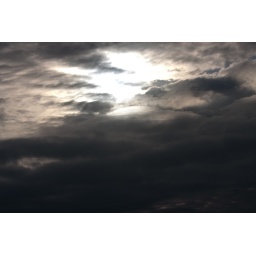
Great cloud day over the pacific ocean